Third from the Right

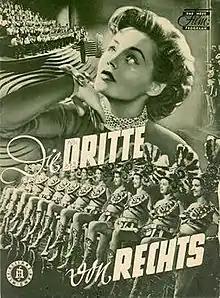
German film poster

Third from the Right is a 1950 West German musical crime film directed by Géza von Cziffra and starring Vera Molnar, Robert Lindner and Peter van Eyck. It was made by the Hamburg-based company Real Film at the Wandsbek Studios in the city. The film's sets were designed by the art director Herbert Kirchhoff.